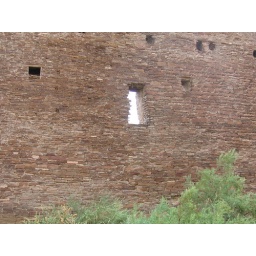
Outer door in pueblo long wall